Remire-Montjoly

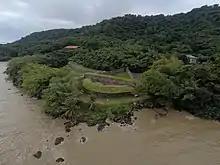
Fort Diamant

Fort Diamant is a coastal battery built in 1848 to protect Cayenne and the colony. The fort was built from basalt rubble and bricks and consists of three parts in a V-shape. The walls are two metres thick. Fort Diamant was classified as a historic monument in 1980, and renovated.